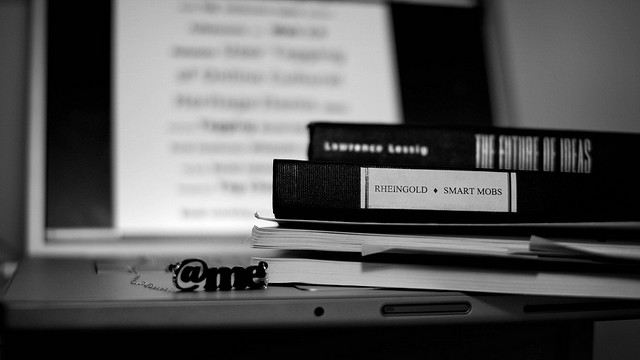
user: Given an image and a question. Answer the question in a short answer. Question: What language are the books written in? Short Answer:
assistant: english